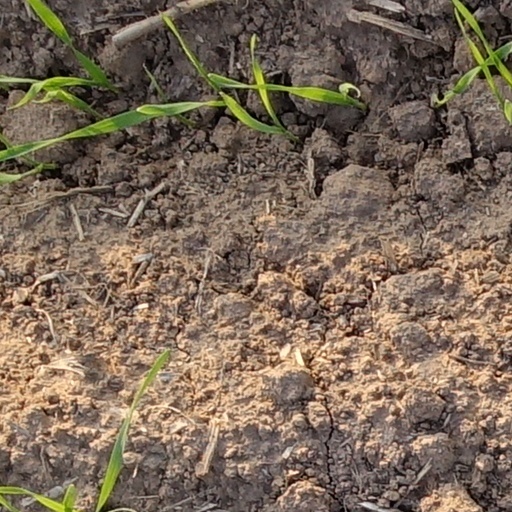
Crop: wheat